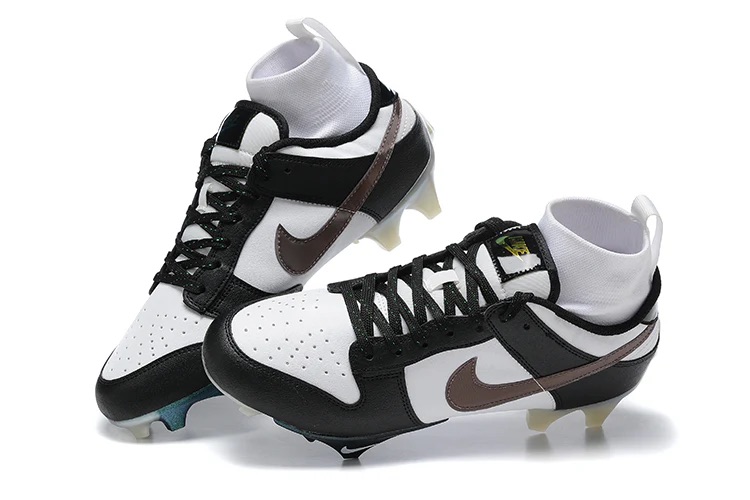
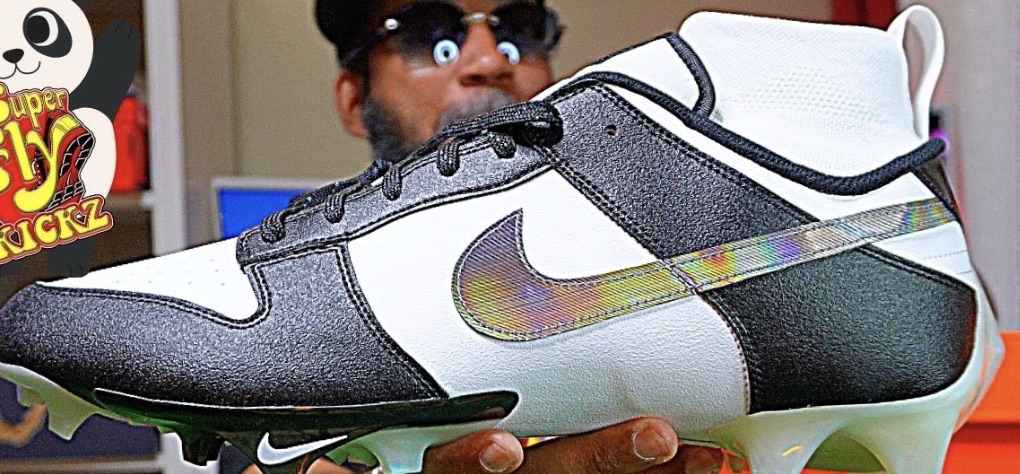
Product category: misc
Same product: yes